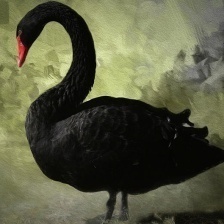
Species: BLACK SWAN
Scientific name: CYGNUS ATRATUS
ImageNet parent category: black_swan